Mariusz Piekarski

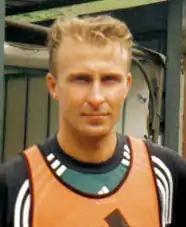
Piekarski

Mariusz Piekarski (born 22 March 1975) is a Polish football agent and former player who played as a midfielder.